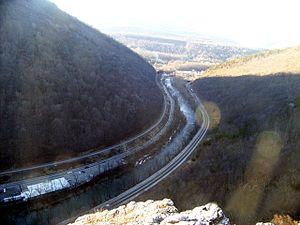
US Route 40 Alternate est la désignation de la US Highway pour un ancien segment de la Route 40 américaine à travers les comtés de Garrett et d'Allegany dans le Maryland. La route commence à l'US 40 près de la sortie 14 sur l'Interstate 68 et fait 31,80 milles vers l'est jusqu'à Cumberland, où elle se termine à la sortie 44 sur la I-68. L'Alt US 40 est entretenu par la Maryland State Highway Administration.
La National Road a été la première grande route aménagée aux États-Unis construite par le gouvernement fédéral. Réalisée entre 1811 et 1837, la voie, longue de 1 000 kilomètres, reliait le Potomac et la rivière Ohio et a été l'un des chemins vers l'Ouest pour des milliers de colons. Lorsqu'elle a été reconstruite dans les années 1830, elle devint le deuxième axe routier des États-Unis recouverte de macadam, selon le procédé inventé par l'Écossais John Loudon McAdam.